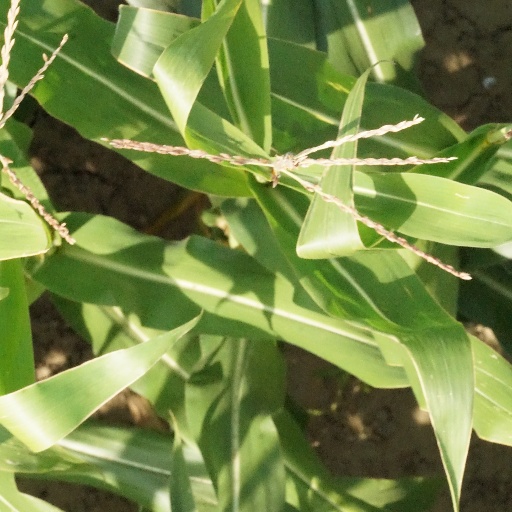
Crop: maize; corn